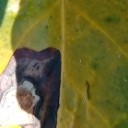
Label: Miner